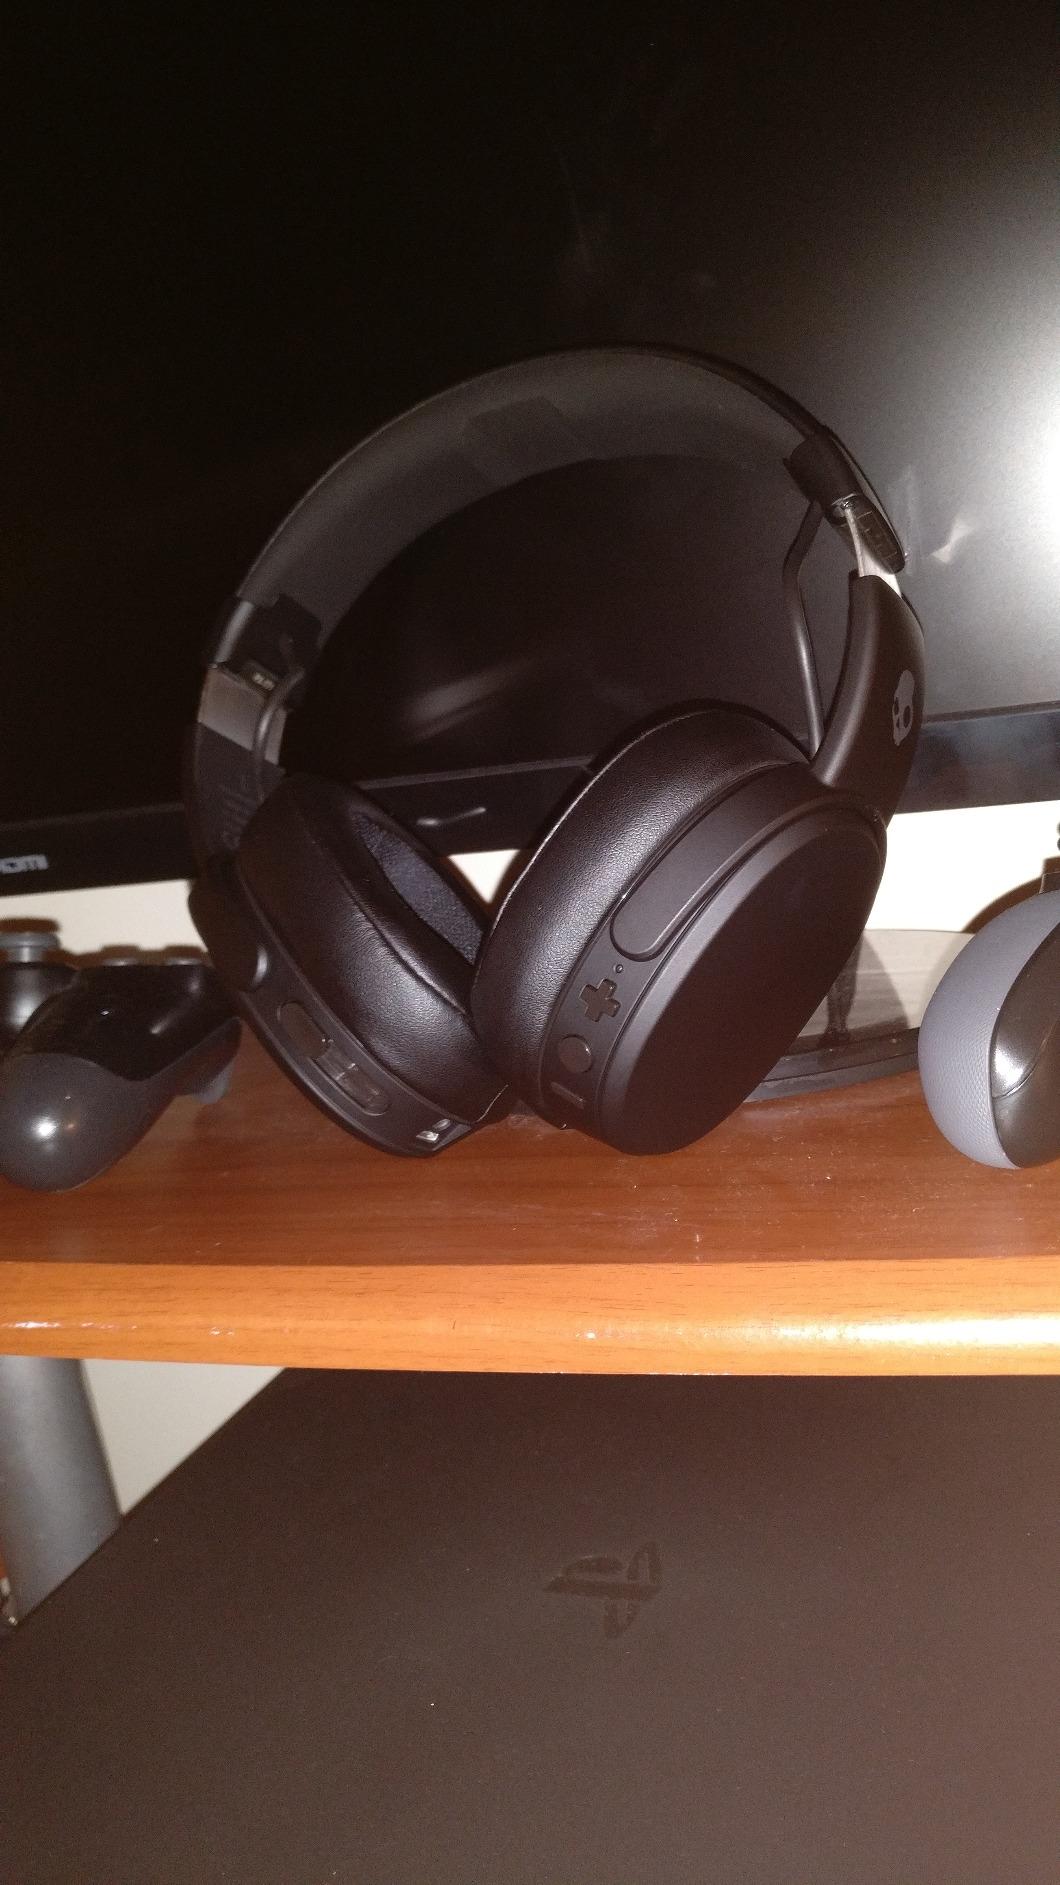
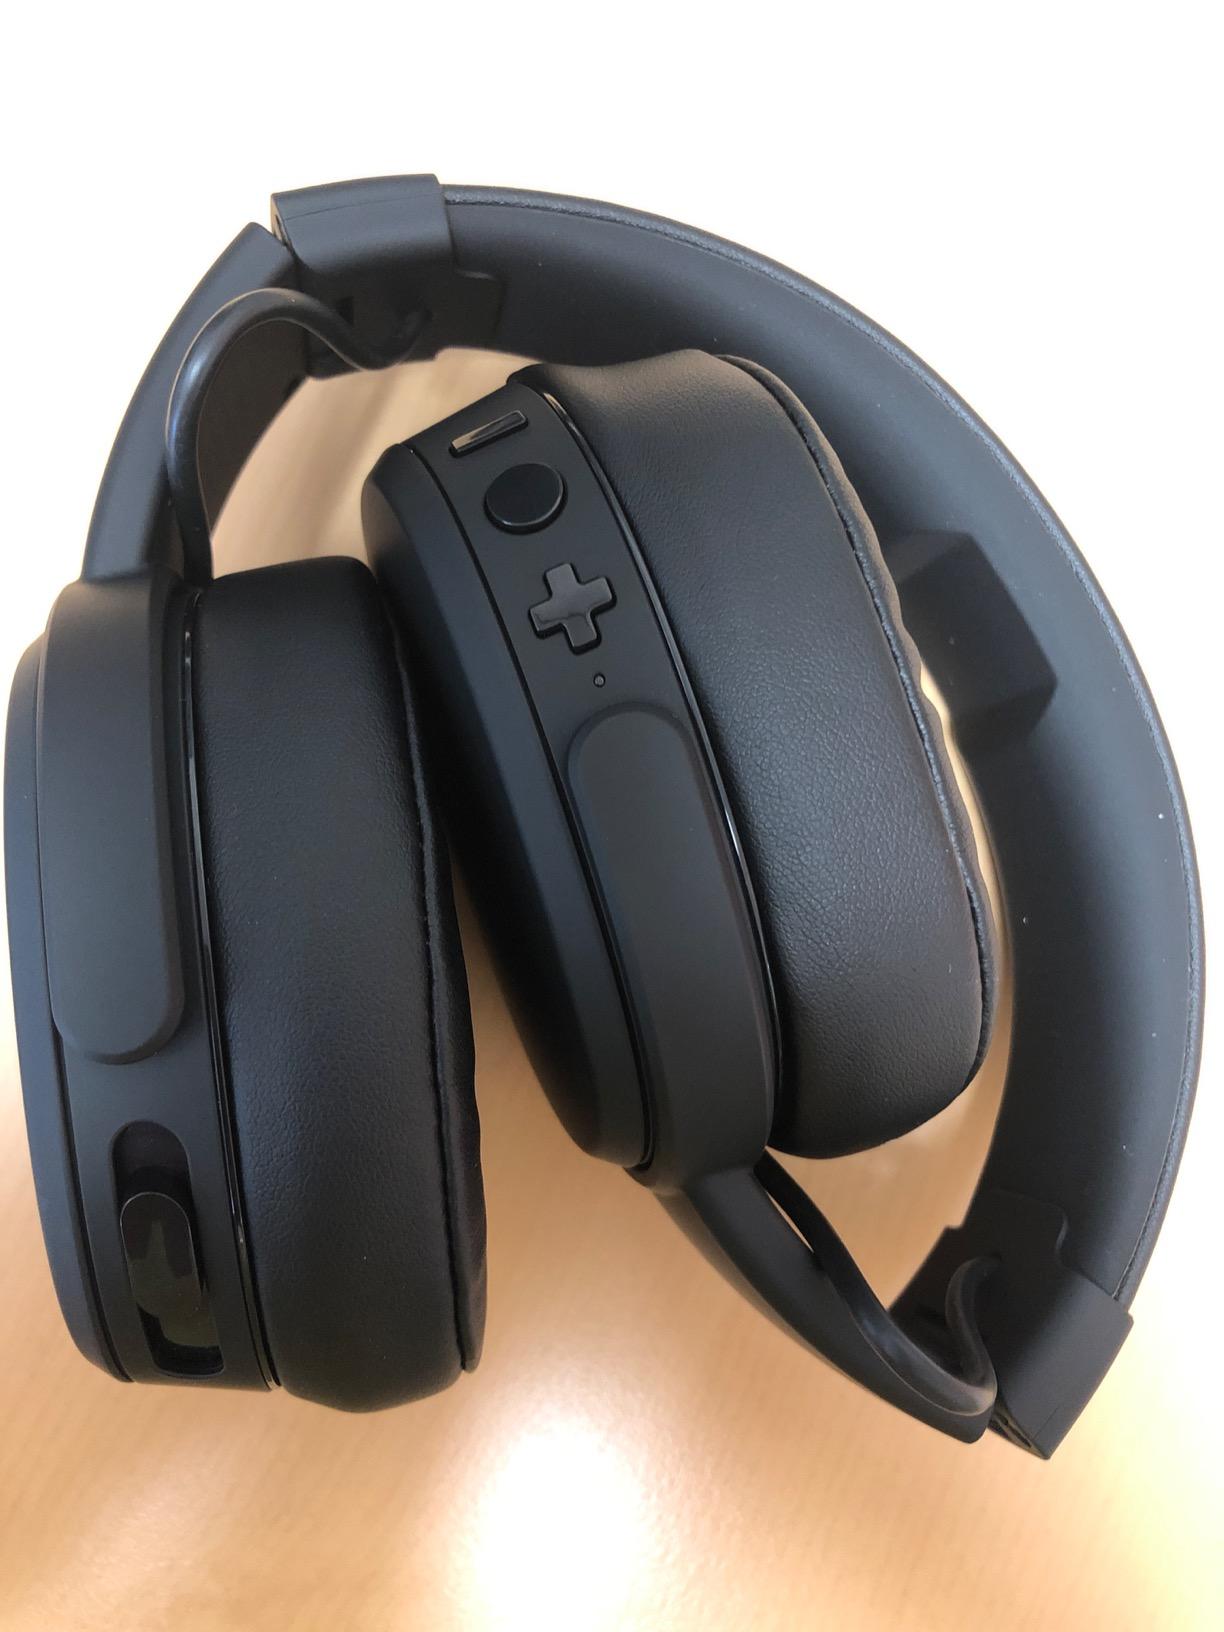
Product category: headphones
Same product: yes